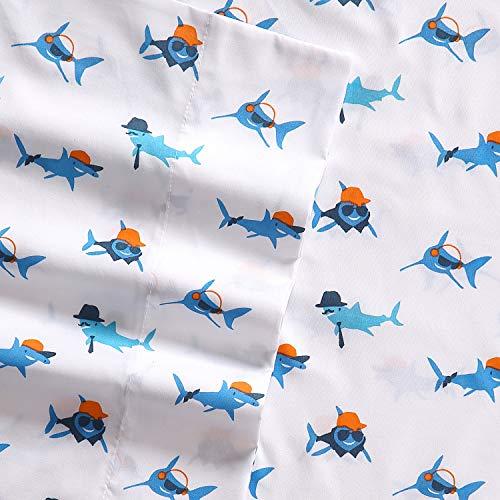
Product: VCNY Home Gangsta Shark Pillowcase and Sheet Sets Full Blue
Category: Home & Kitchen | Bedding | Kids' Bedding | Sheets & Pillowcases | Sheet & Pillowcase Sets
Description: Features playful shark print.
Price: $24.99
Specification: PackageDimensions:22.4x18.5x11.4inches|ItemWeight:9.3ounces|ShippingWeight:9.3ounces|Manufacturer:VCNYHome|ASIN:B07QCPZTD9|Itemmodelnumber:GN3-STS-FULL-IN-BLUE